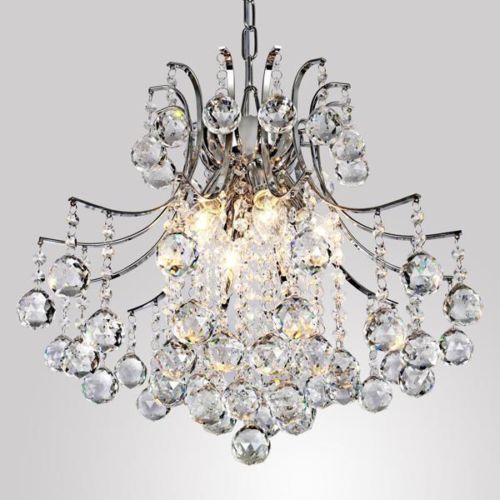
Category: lamp